John Morris (New Zealand footballer)

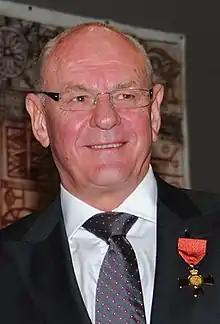
Morris in 2013

John Morris (born 5 March 1950) is an educator and former association football goalkeeper who represented New Zealand at international level. He served as the headmaster of Auckland Grammar School for 19 years before his retirement in 2012.